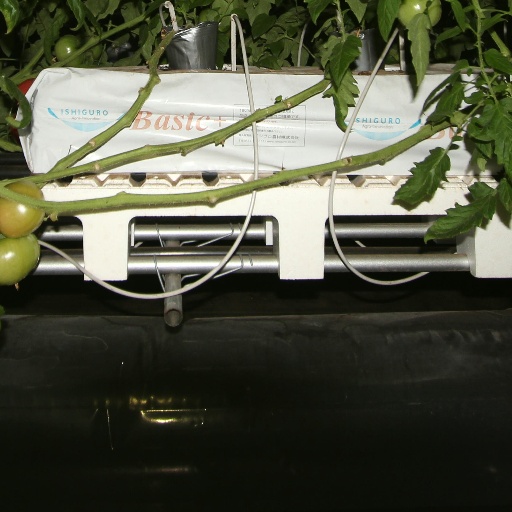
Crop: tomato